Skallum

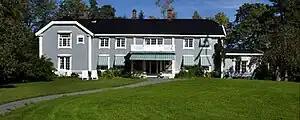
Skallum Manor

During the Middle Ages, the farm was owned by Hovedøya Monastery before the Reformation of 1536, and thereafter by the Crown. Skallum was church property until the Protestant Reformation and then became crown property. Most of the farm buildings that exist today were raised in the late 1880s and early 1900s. The manor house, dating from the late 1600s, was extended and received a Swiss style facade during the 1880s. Since 1982, the former manor house has been used us an art gallery, "Galleri Skaugum".